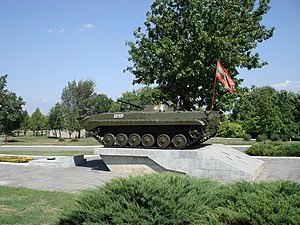
Bender / Historie
En kampvogn fra den Transnistrienske hær. Står som et monument for enden af broen over Dnestrfloden.
Bender også kendt som Bendery og Tighina, er en by i den autonome republik Transnistrien, med et indbyggertal på ca. 97.000. Byen ligger på den højre bred af floden Dnestr i den historiske region Bessarabien og har et administrativt areal på = 97 km².